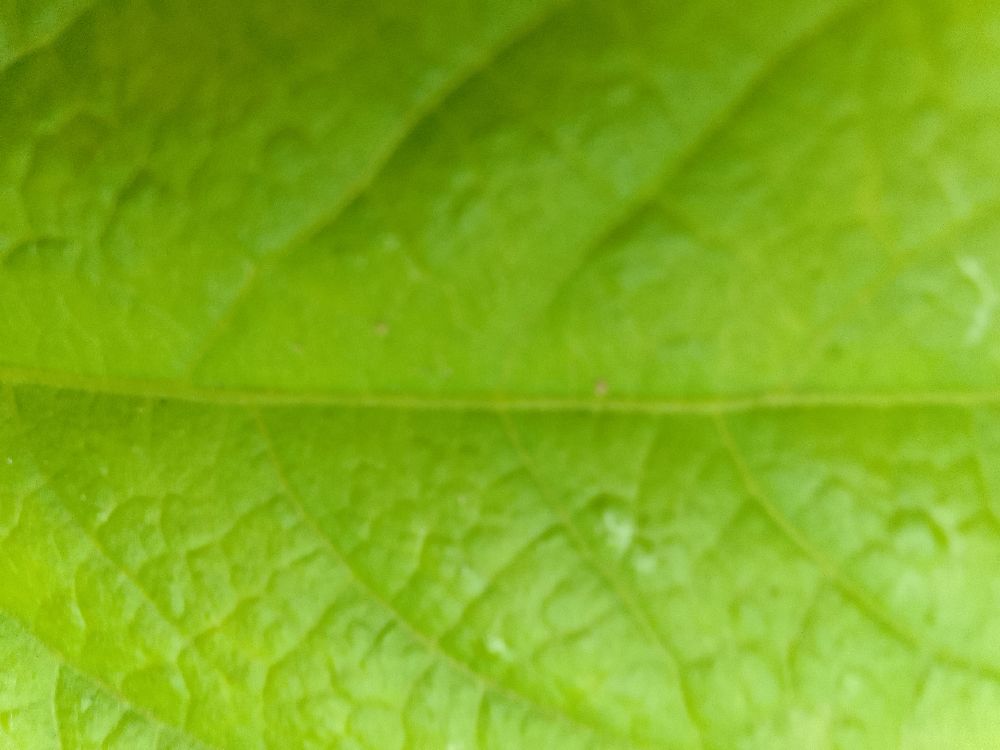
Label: healthy